Tim Wu

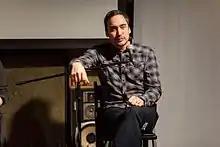
Wu spoke on a panel at Wikipedia Day 2017

Wu ran for the Democratic nomination for Lieutenant Governor of New York in 2014, campaigning alongside gubernatorial candidate Zephyr Teachout. Wu and Teachout ran against Andrew Cuomo, the incumbent governor, and Kathy Hochul, an upstate Democrat and former Representative in the House. Teachout and Wu ran to the left of Cuomo and Hochul. Hochul won the race for Lieutenant Governor; Wu took 40% of the popular vote. Wu's campaign received an endorsement from "The New York Times" editorial board, although they offered no endorsement for the office of governor.